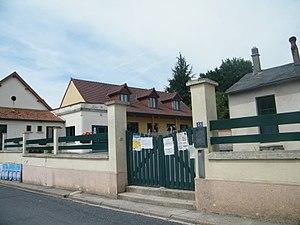
Eaucourt, Somme, école
Eaucourt-sur-Somme est une commune française située dans le département de la Somme en région Hauts-de-France.